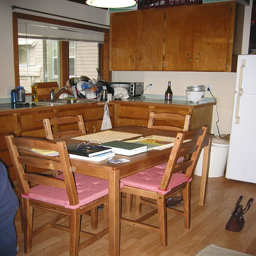
There is a table with chairs around it
The wooden kitchen table has a set of matching chairs with pink seat cushions.
A table and chairs squeezed into a small kitchen.
A dining area with table and chairs next to counter.
A kitchen with wooden dining room table and cupboards .